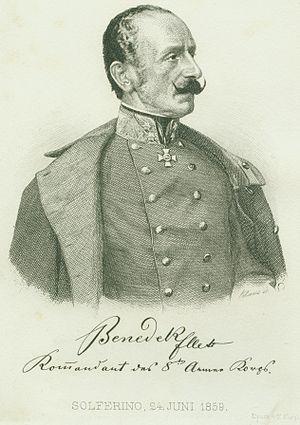
Ludwig von Benedek, né le 14 juillet 1804 à Sopron et mort le 27 avril 1881 à Graz, est un général autrichien.